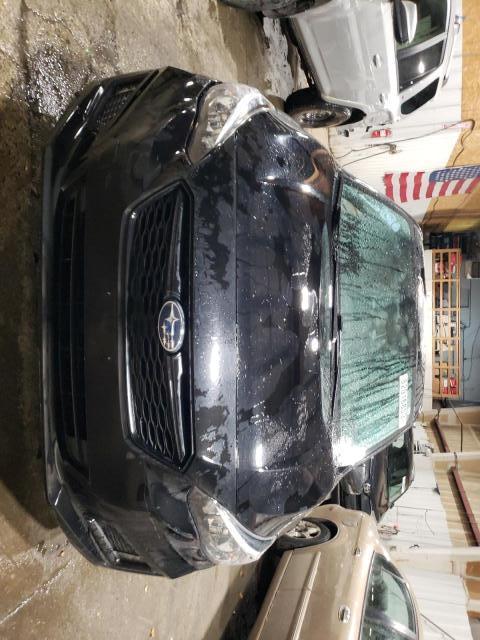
Aucun dommage détecté.
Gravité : aucun